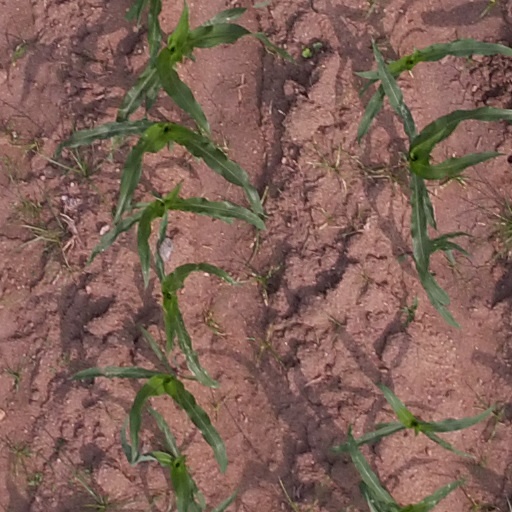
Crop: maize; corn